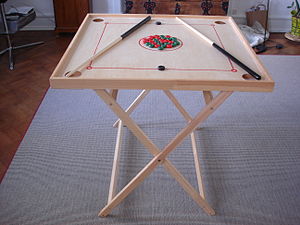
Bob (spil)
Bobspil
Bobspil
Bob er et spil, som ligner det finske Korona og det svenske Couronne, der menes at være udviklet fra det amerikanske Carrom i starten af det 20. århundrede.